Haystacks (Lake District)

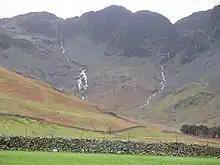
Warnscale, between Haystacks and Fleetwith Pike, with Warnscale Beck to left.

The northern face of Haystacks is topped by crags which giving a soaring curved profile from the settlement of Gatesgarth at their base. On the left in this view is Green Crag, while the highest section, unnamed on Ordnance Survey maps is called Big Stack by Wainwright. Warnscale Beck, one of the feeder streams of Buttermere, runs down beneath Green Crag from its source near Great Round How. There are the remains of extensive quarries on the upper slopes of Warnscale, including Dubs, once served by a tramway from the summit of Honister Pass. Across Warnscale is Fleetwith Pike, a satellite of Grey Knotts.